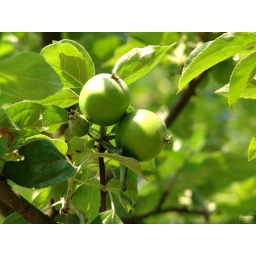
Green, green apples, sitting in a tree...